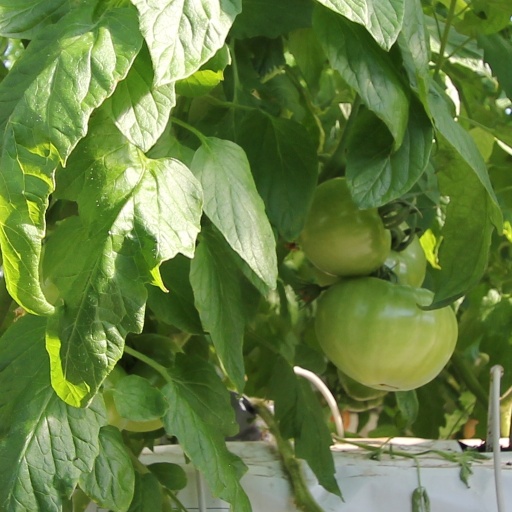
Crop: tomato